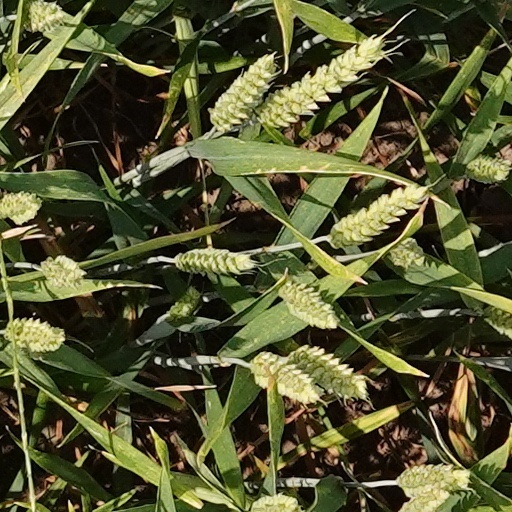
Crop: wheat